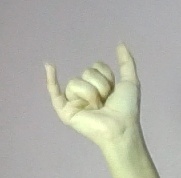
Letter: ya